Arc de Berà

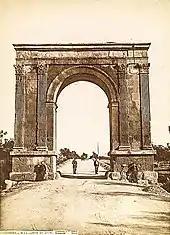
Arc de Berà, Tarragona, Spain, photograph by Juan Laurent, 1866–1867, <a href="https%3A//www.nga.gov/research/library/imagecollections/features/solemnity-of-shadows.html">Department of Image Collections, National Gallery of Art Library, Washington, DC

Its name derives from the count Berà. It is a triumphal arch with a single opening consisting of a central body on a podium, decorated with fluted pilasters crowned by Corinthian capitals. The upper part of the construction is an entablature made up of architrave, frieze and cornice. The stone used is probably from a local quarry.